102 Minutes

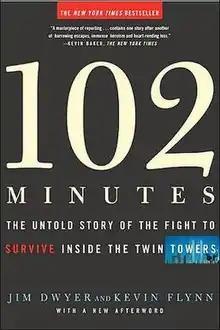
The front book cover art of an updated version of "102 Minutes"

102 Minutes: The Untold Story of the Fight to Survive Inside the Twin Towers, simply known as 102 Minutes, is an American non-fiction book written by "New York Times" journalists Jim Dwyer and Kevin Flynn and published in 2005. With the aid of eyewitness testimony during the September 11 attacks, it covers firsthand accounts about the struggle to survive and escape from the twin towers of the World Trade Center.